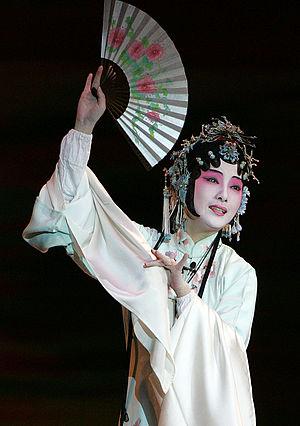
La littérature chinoise a une place à part dans l'histoire de l'humanité, étant donné le culte réservé à la chose écrite en Chine et le caractère unique des caractères chinois, qui tirent leur origine de rites divinatoires et se différencient radicalement des systèmes phonétiques utilisés dans la majorité des autres langues.